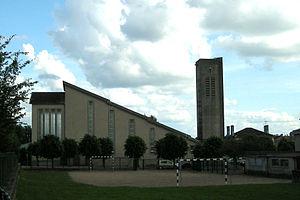
Eglise d'Azerailles (Meurthe-et-Moselle), vue depuis l'école
Azerailles est une commune française située dans le département de Meurthe-et-Moselle en région Grand Est, à proximité de Baccarat.
Jean Bourgon est un architecte français.